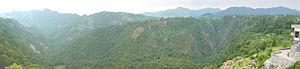
Zacatlán est une municipalité située dans le nord de l'état mexicain de Puebla.Son nom vient du nahuatl zacatl, de paille ou d'herbe; tlan, suffixe de lieu. Par conséquent, les moyens Zacatlán Lieu où l'herbe est abondante.